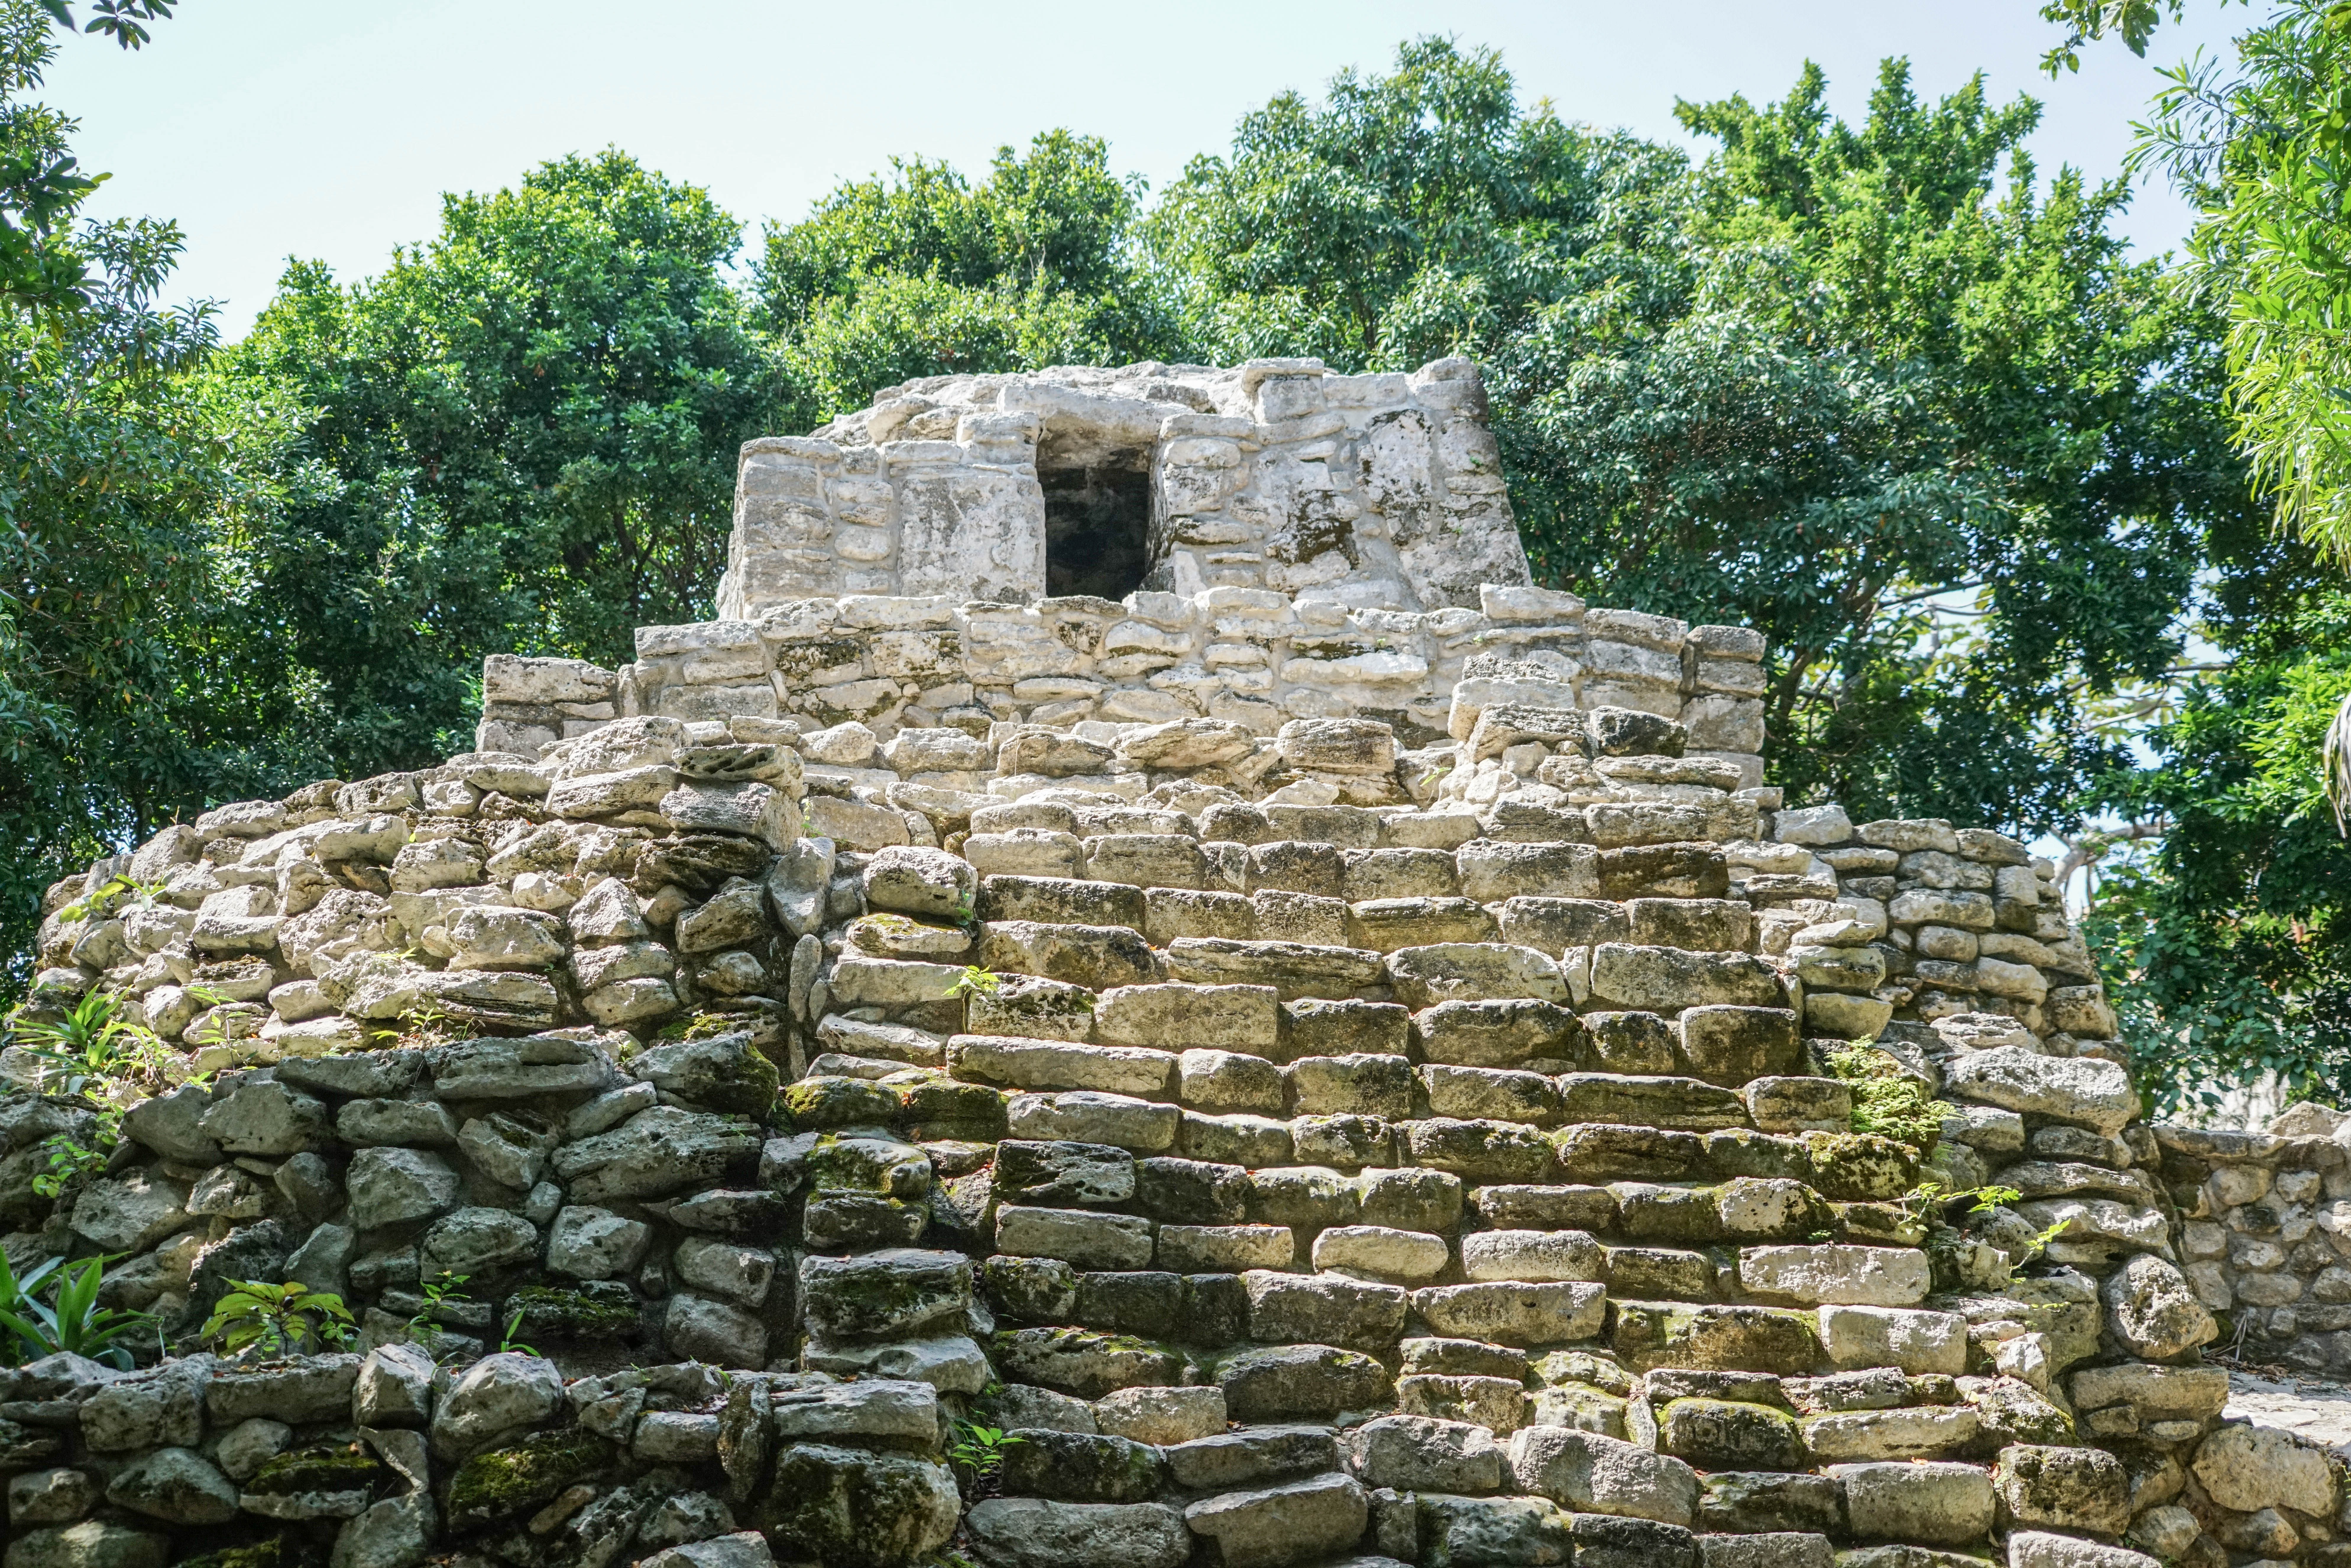
rock, building, wall, monument, travel, ancient, landmark, stone wall, tourism, mexico, ruins, culture, cancun, archaeological, archaeological site, xcaret, ancient history, mexican ruin, maya civilization